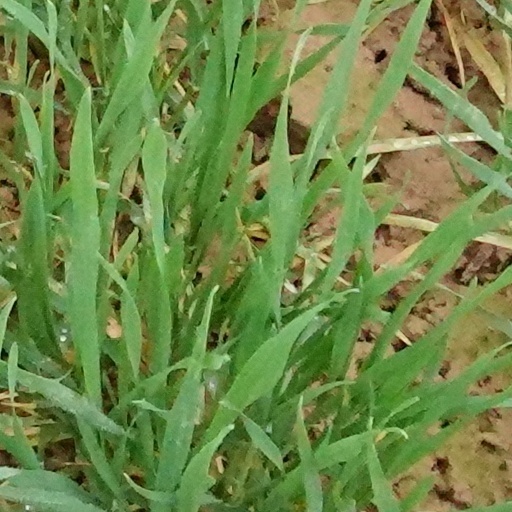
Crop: wheat